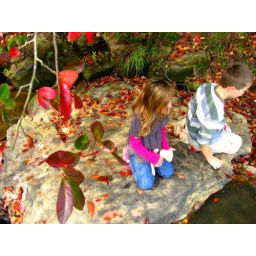
watching a turtle in the water